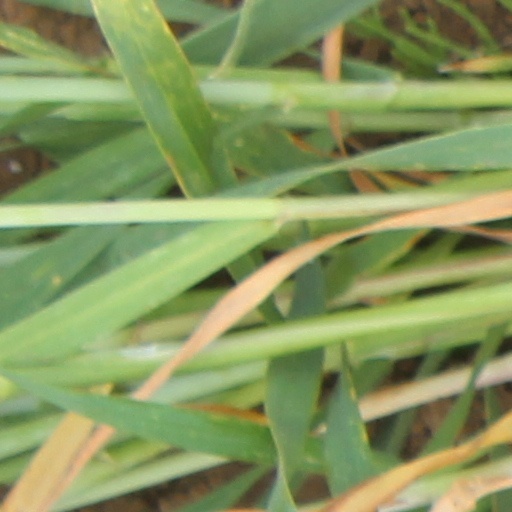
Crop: wheat